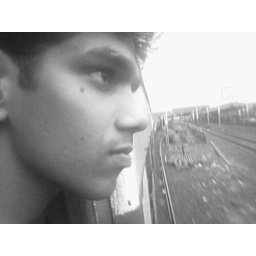
in the train back home